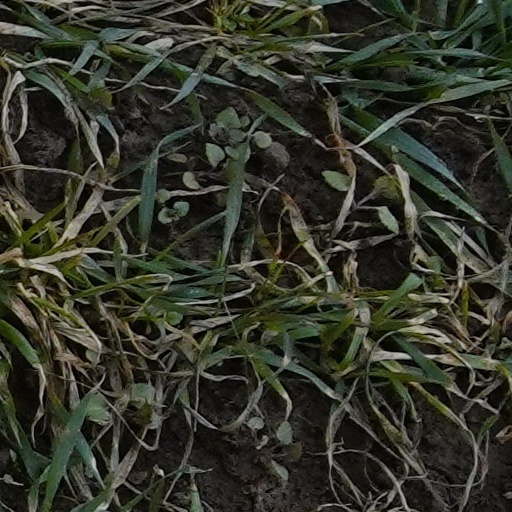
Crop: wheat